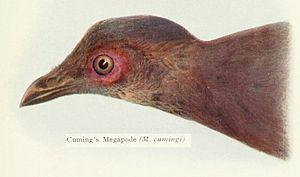
Le Mégapode des Philippines est une espèce d'oiseau de la famille Megapodiidae.